Luftsturmregiment 40

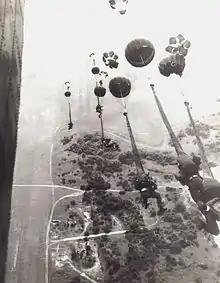
Paratroopers of LStR 40 conducting a training static-line jump from an Antonov An-8 at 350 km/h

To be deployed into combat in the event of war, Luftsturmregiment 40 depended upon the Luftstreitkraefte der NVA to provide it with helicopters for air assault insertions and fixed-wing aircraft for parachute jumps. The regiment trained with the Ilyushin Il-14, the Antonov An-2, Antonov An-8, Antonov An-12, Antonov An-22, Antonov An-26, and the Mil Mi-4 and Mil Mi-8.